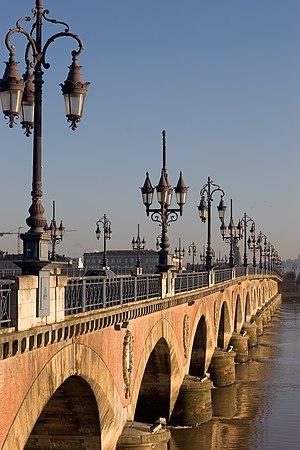
Le pont de Pierre sur la Garonne à Bordeaux, France.
Monuments et lieux touristiques de Bordeaux, ville de Gironde.
Le tourisme est une des ressources majeure du département de la Gironde, à côté de l'exploitation forestière de la forêt landaise, et des grands vins de Bordeaux. Les principaux lieux d'intérêt se situent sur la côte d'une part, avec les activités balnéaires, dans la forêt des Landes d'autre part, dans le bordelais et ses vignobles et enfin dans le Bazadais en Sud Gironde. La Gironde est desservie par de nombreuses pistes cyclables, sur la côte et dans les terres.
Cet article contient une liste de ponts sur la Garonne avec photo et diverses informations sur chaque pont.
Cet article recense les timbres de France émis en 2004 par La Poste.
Cette liste de ponts de France présente une liste de ponts remarquables de France, tant par leurs caractéristiques dimensionnelles, que par leur intérêt architectural ou historique.